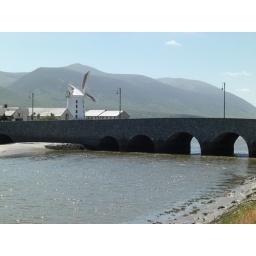
The road bridge at Blennerville near Tralee on the Dingle Peninsula in Southern Ireland.